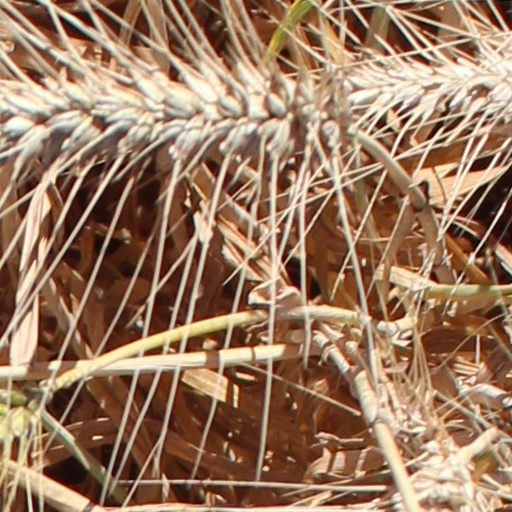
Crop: wheat